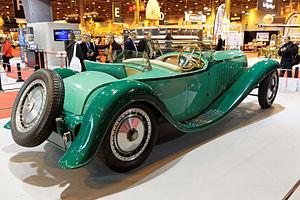
La Bugatti Type 41 ou Bugatti Royale est une voiture limousine sportive de prestige du constructeur automobile Bugatti, construite entre 1926 et 1933 en sept exemplaires par Ettore Bugatti et son fils Jean Bugatti. Elle est considérée comme une des voitures de collection les plus exceptionnelles et chères de l'histoire de l'automobile, de par son histoire, sa rareté, et de par ses caractéristiques exceptionnelles pour son temps.